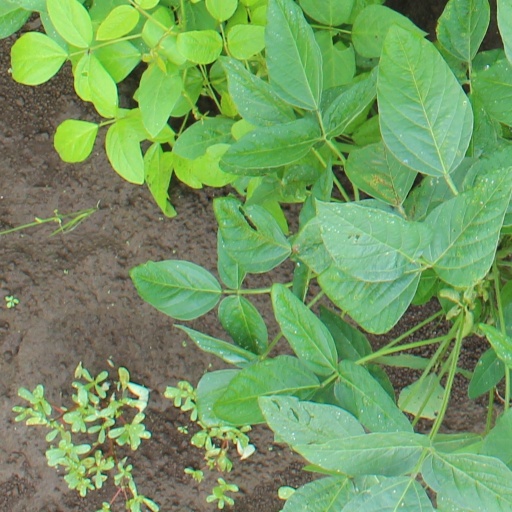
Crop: soybean